Wye College

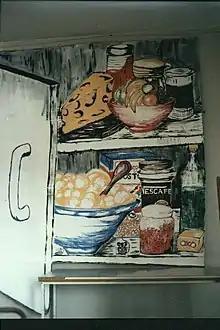
Student Commemoration Ball decorations at Withersdane Hall themed for Alice in Wonderland, 1985

In about 1996, it was discovered the low ground floor window from the college's cloistered quadrangle to Wye Churchyard was medieval painted glass and bore the crest of both's founder, Cardinal Kempe. The window was in a precarious position by the publicly accessible churchyard on the one side, and in a space used for student parties and ball games on the other. The college decided to replace it with a modern replica and sell the original. York Minster purchased the medieval glass at auction and incorporated it in their new Zouche Chapel, with other glasswork relating to Kempe.